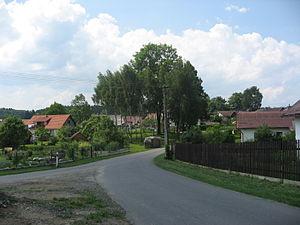
Bystrá est une commune du district de Pelhřimov, dans la région de Vysočina, en République tchèque. Sa population s'élevait à 118 habitants en 2019.